1968 in the Vietnam War

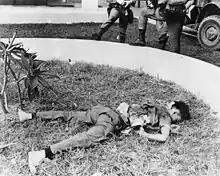
Viet Cong soldier killed during the Tet Offensive attack on US Embassy

At half-past midnight on Wednesday morning the PAVN launch the Tet Offensive at Nha Trang. At 2:45 that morning the US Embassy in Saigon is attacked, the VC fail to enter the Embassy building and 18 are killed and one captured, U.S. losses are five killed.